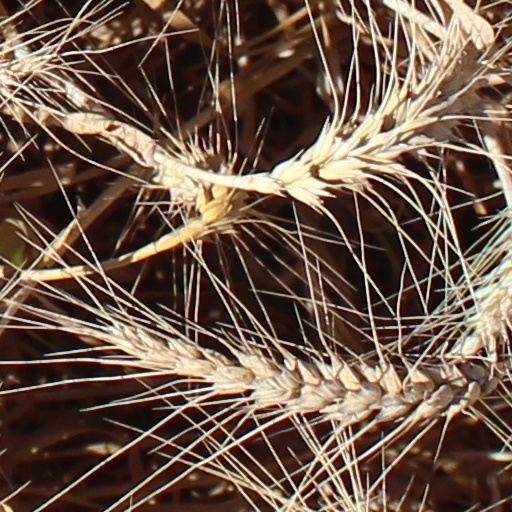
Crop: wheat